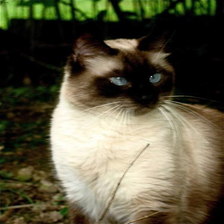
Species: cat
Breed: Siamese